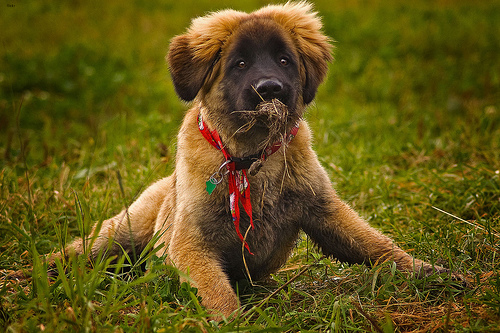
Animal: dog
Breed: leonberger